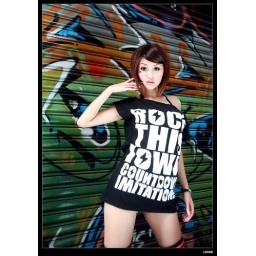
Weisi dressed cool and sexy clothing to show the fashion style in Simen street of Taipei that was charming